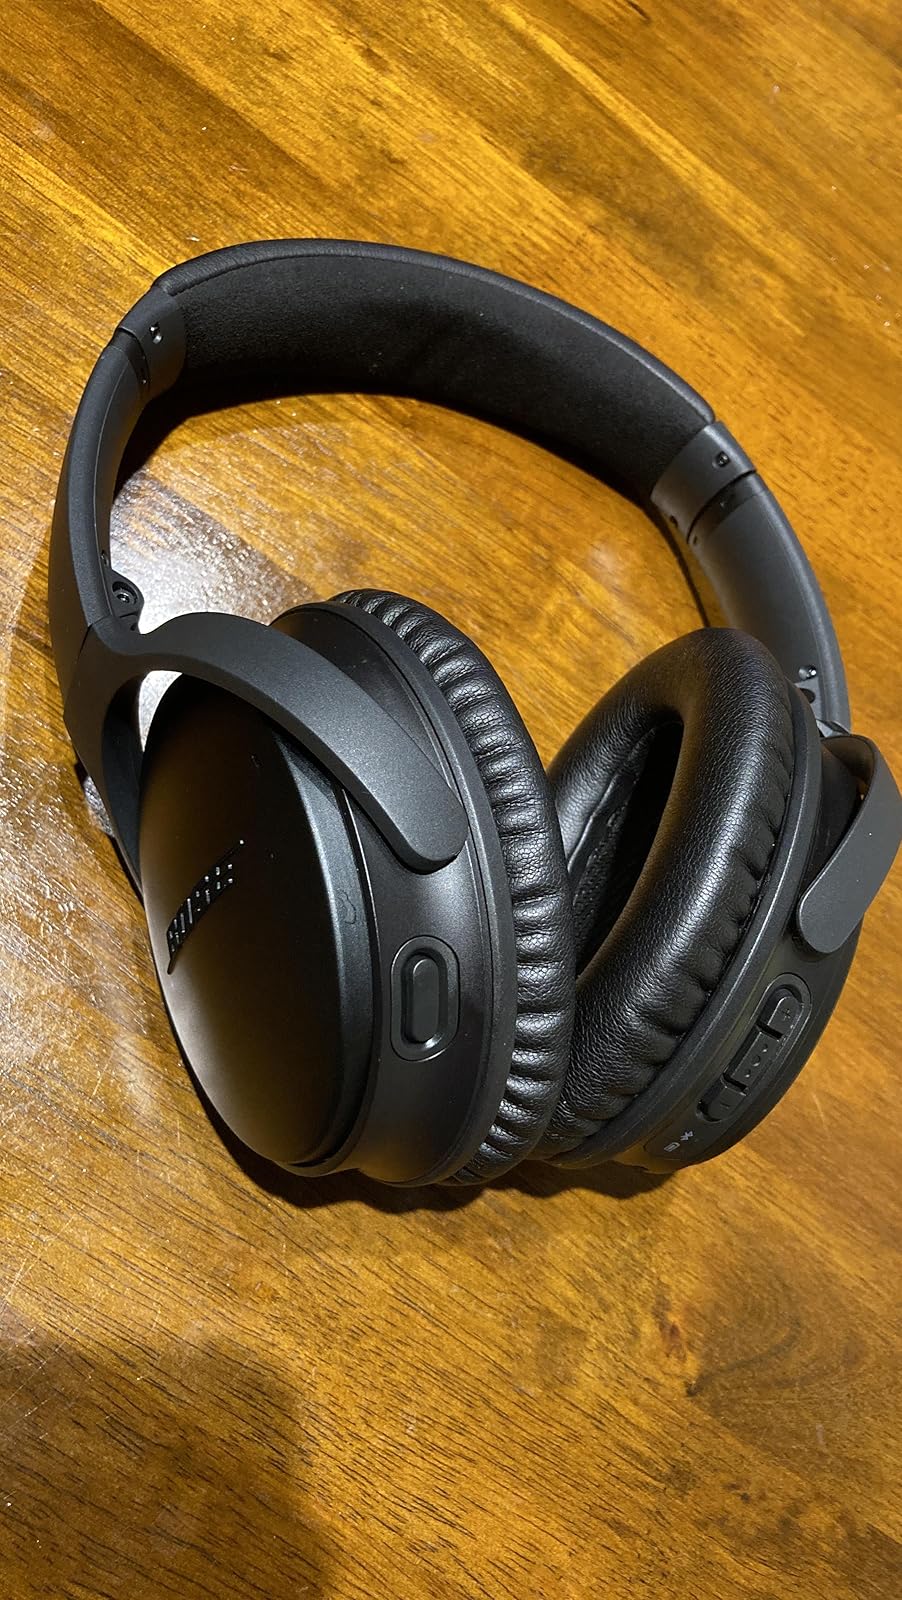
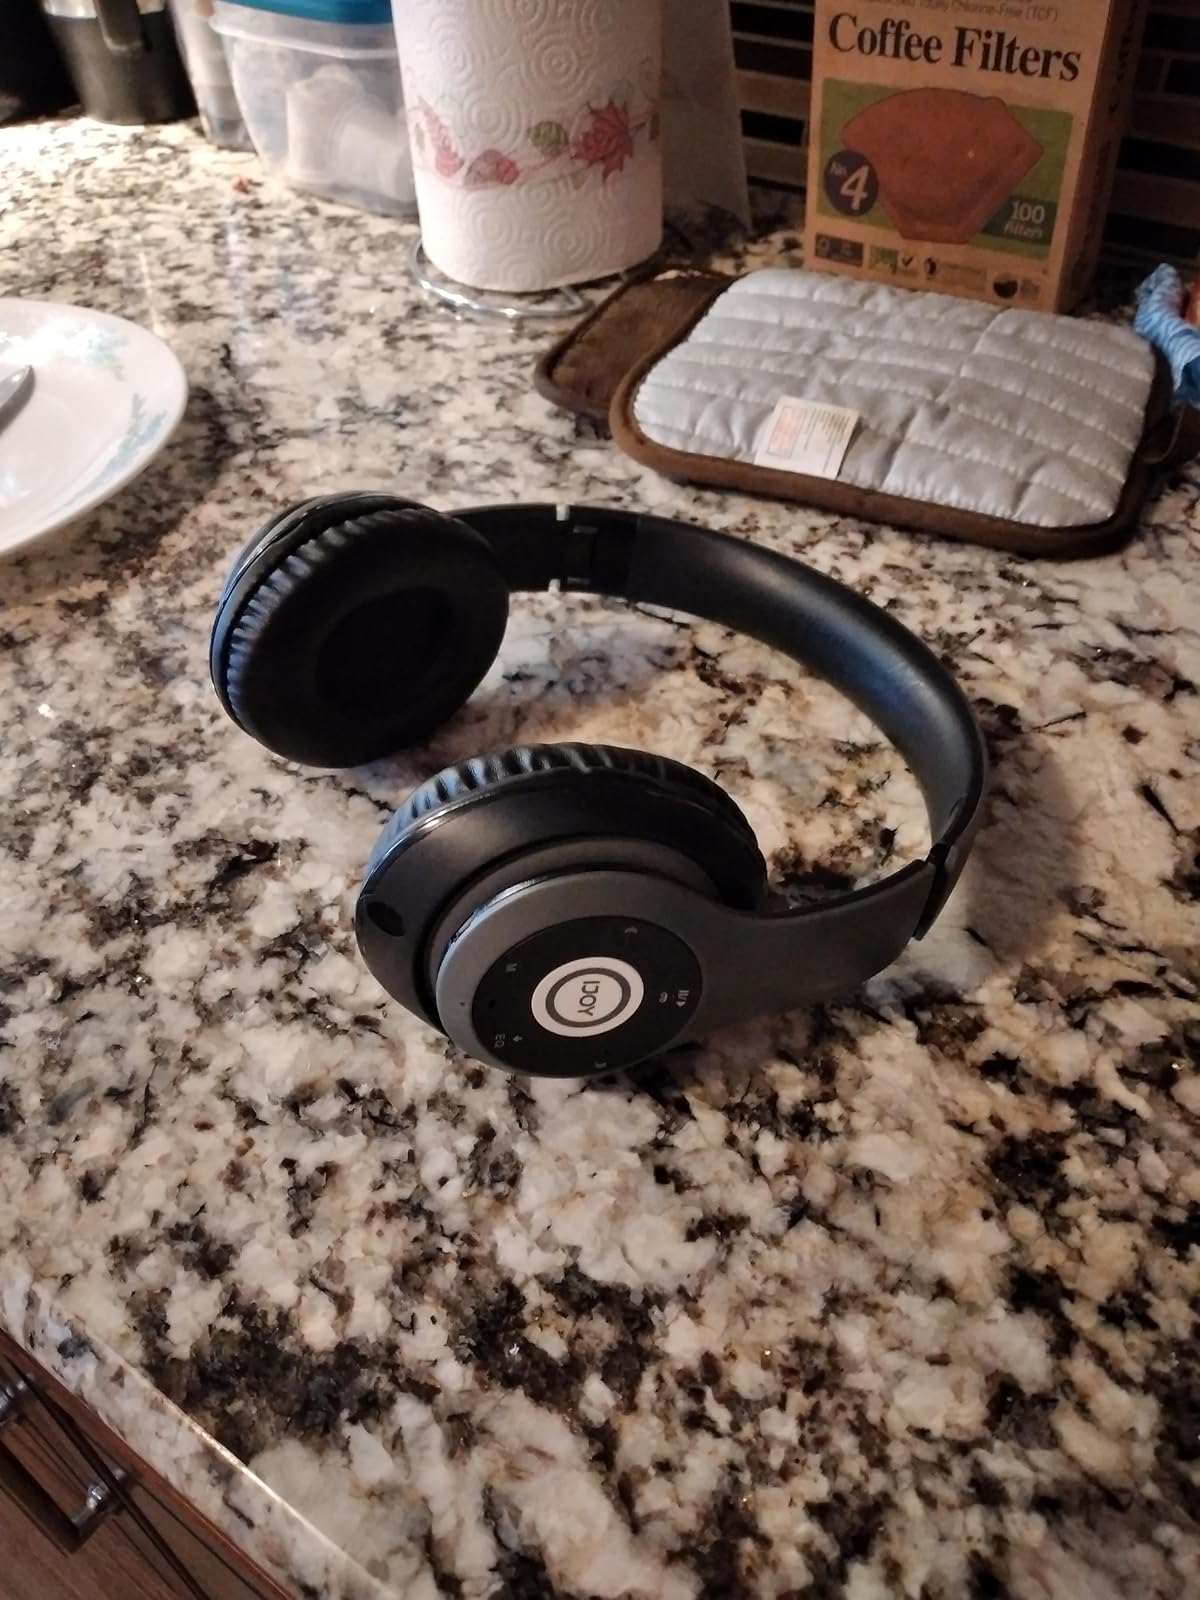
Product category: headphones
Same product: no